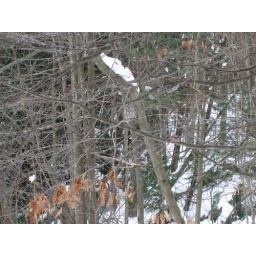
Owl in the tree by kitchen window.